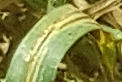
Label: Wheat___Yellow_Rust